2018 Asian Para Games

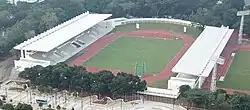
Venue of the closing ceremony

The 2018 Asian Para Games closing ceremony was held on Saturday, 13 October 2018 at the Gelora Bung Karno Madya Stadium in Jakarta. In addition to local artists and a Hangzhou Asian Para Games promotional video segment, the South Korean girlband AOA performed in the ceremony. Vice Mayor of Hangzhou Wang Hong received the APC flag as the host of the next Games.